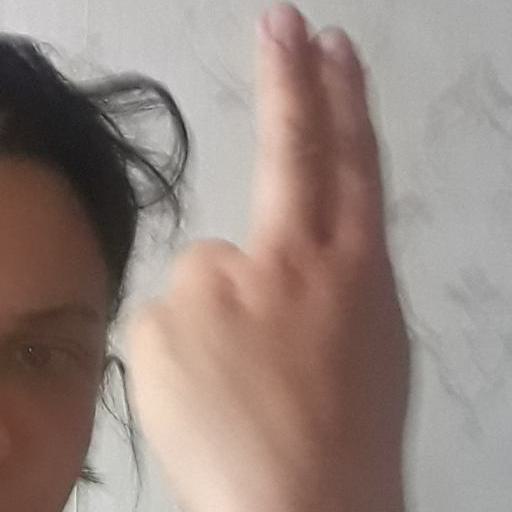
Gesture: two_up_inverted